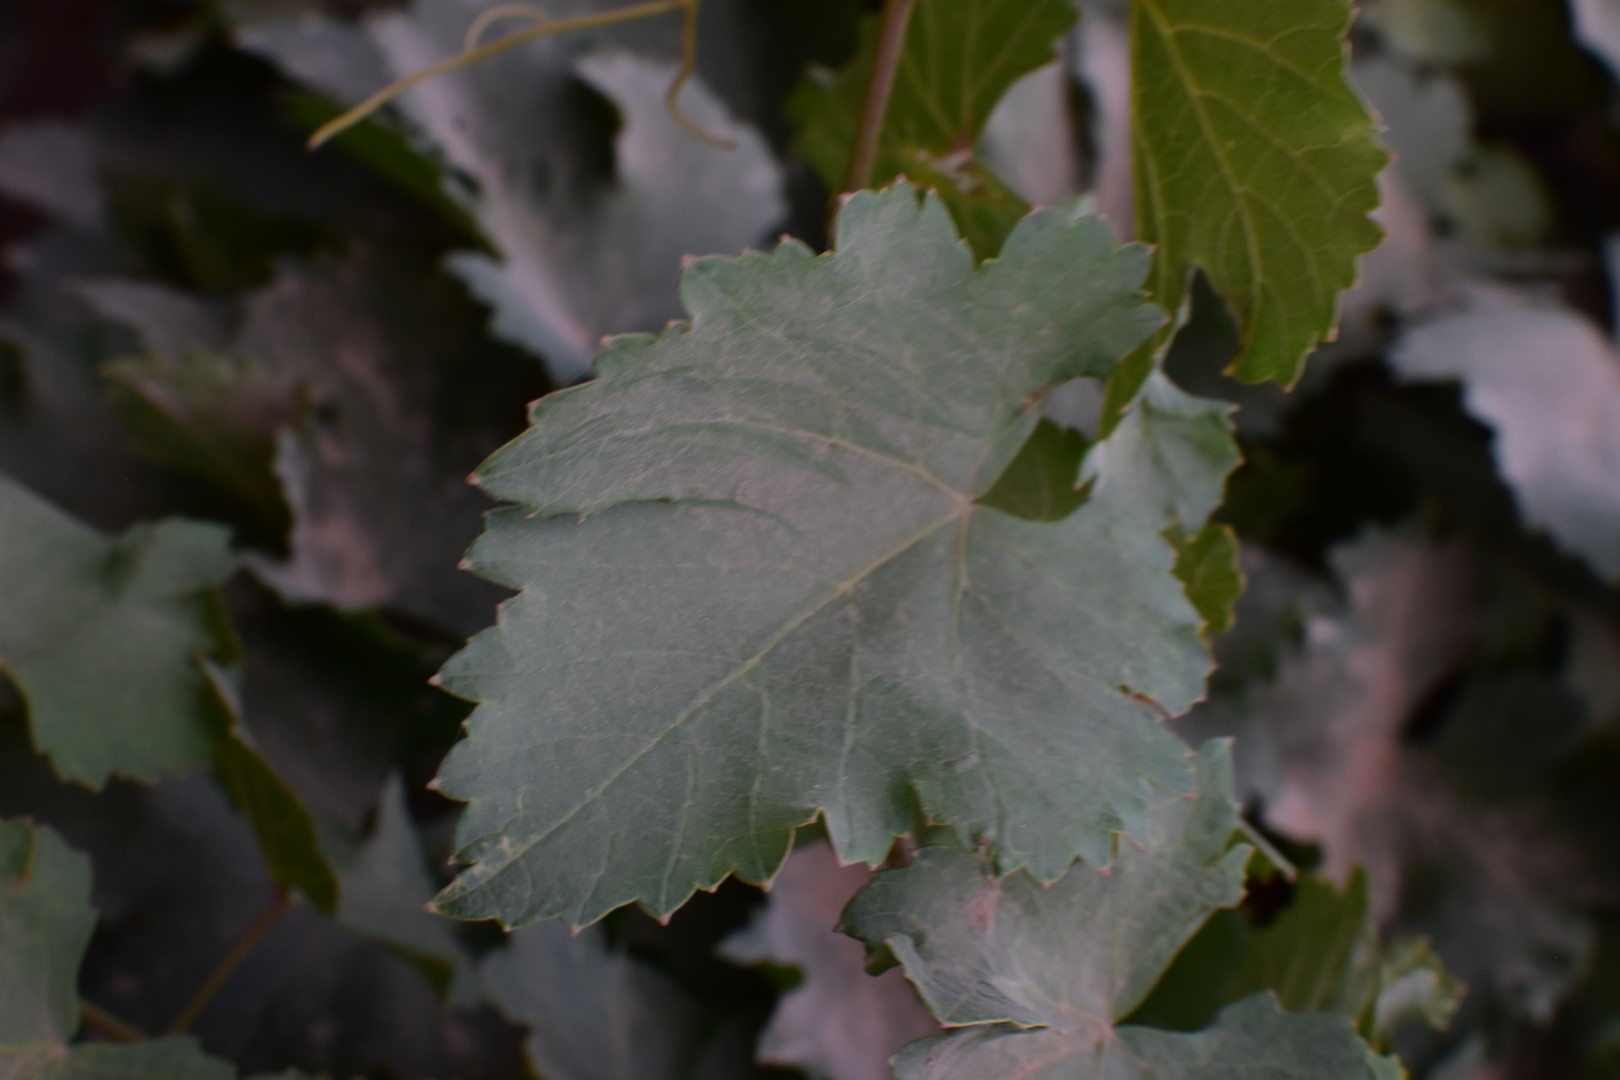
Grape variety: Kamali